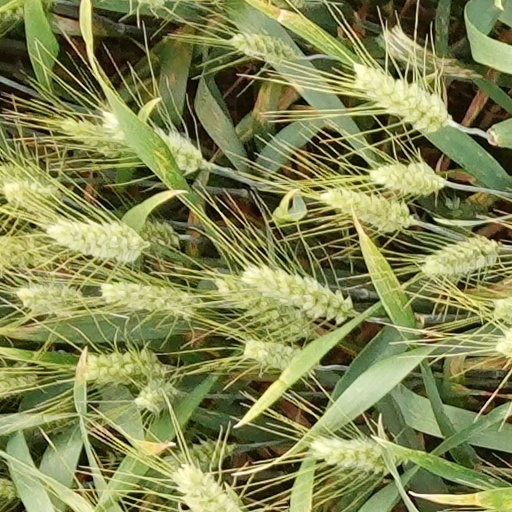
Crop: wheat